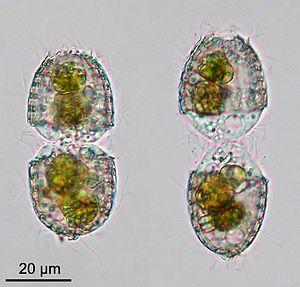
Les Ciliés sont des protozoaires unicellulaires caractérisés par la présence de cils vibratiles à leur surface à au moins un instant de leur cycle. Ils constituent un des embranchements de la division des Alveolata.